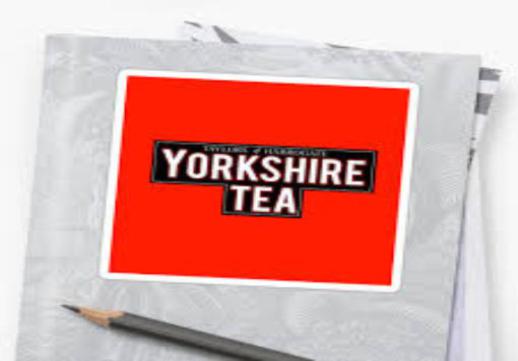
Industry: Food